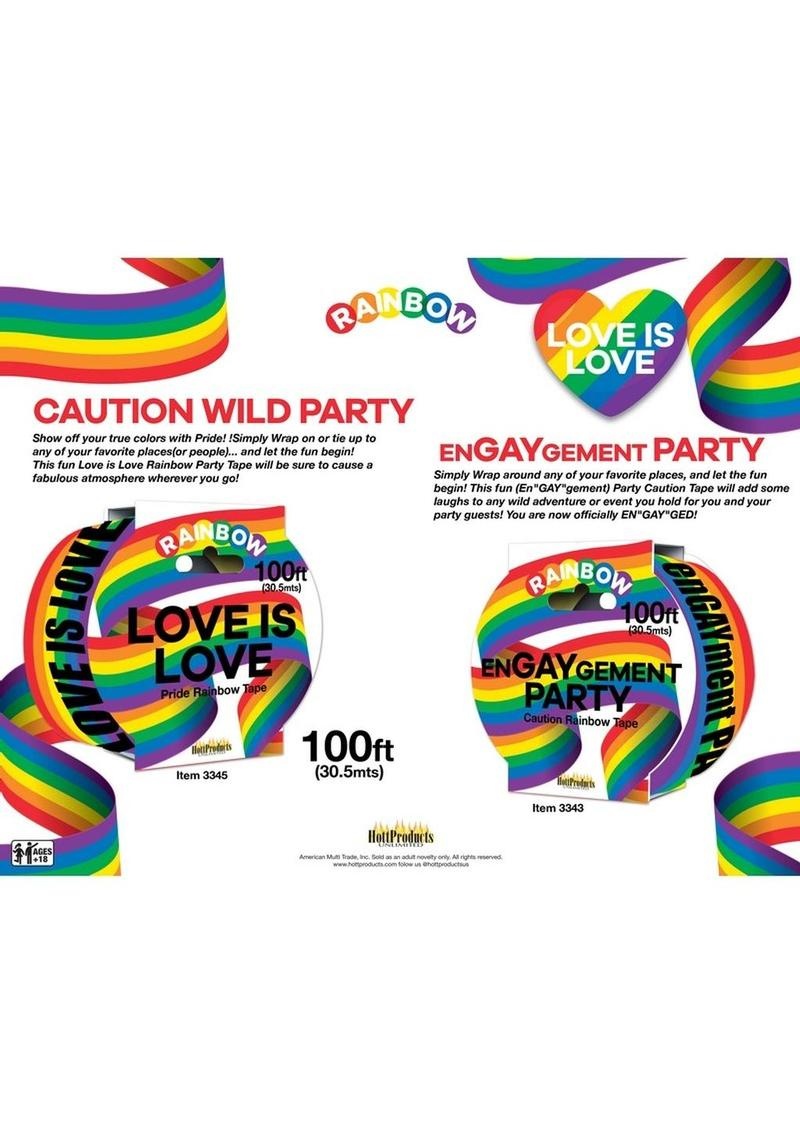
Love Is Love Rainbow Tape
Love Is Love - rainbow style - caution party tape - 100 ft. Show off your true colors with pride! Simply wrap on or tie up to any of your favorite places (or people)... and let the fun begin! This fun Love Is Love rainbow party tape will be sure to cause a fabulous atmosphere wherever you go!
Brand: Rainbow
Category: Arts & Entertainment > Party & Celebration > Party Supplies > Party Streamers & Curtains > Crepe Paper Streamers